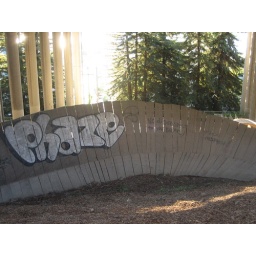
Graffiti on wooden berm. I-5 Colonnade mountain bike skills park in Seattle, WA.